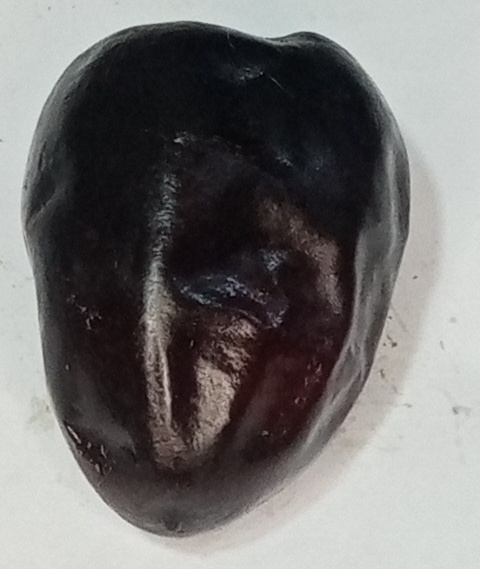
Variety: kupro
Size: large
Grade: grade-1